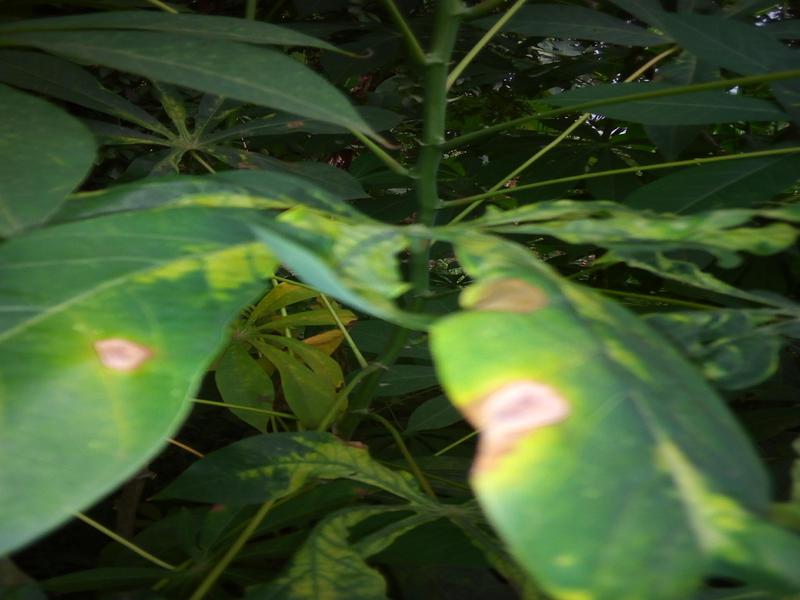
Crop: cassava
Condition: bacterial_blight